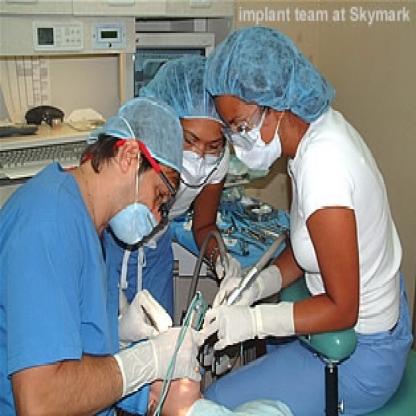
Scene: Indoor